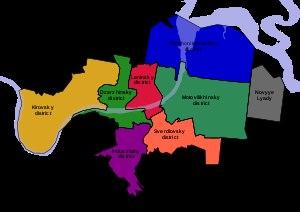
Perm est une ville de l'Ouest de la Russie et la capitale administrative du kraï de Perm. Sa population s'élevait à 1 041 876 habitants en 2016.